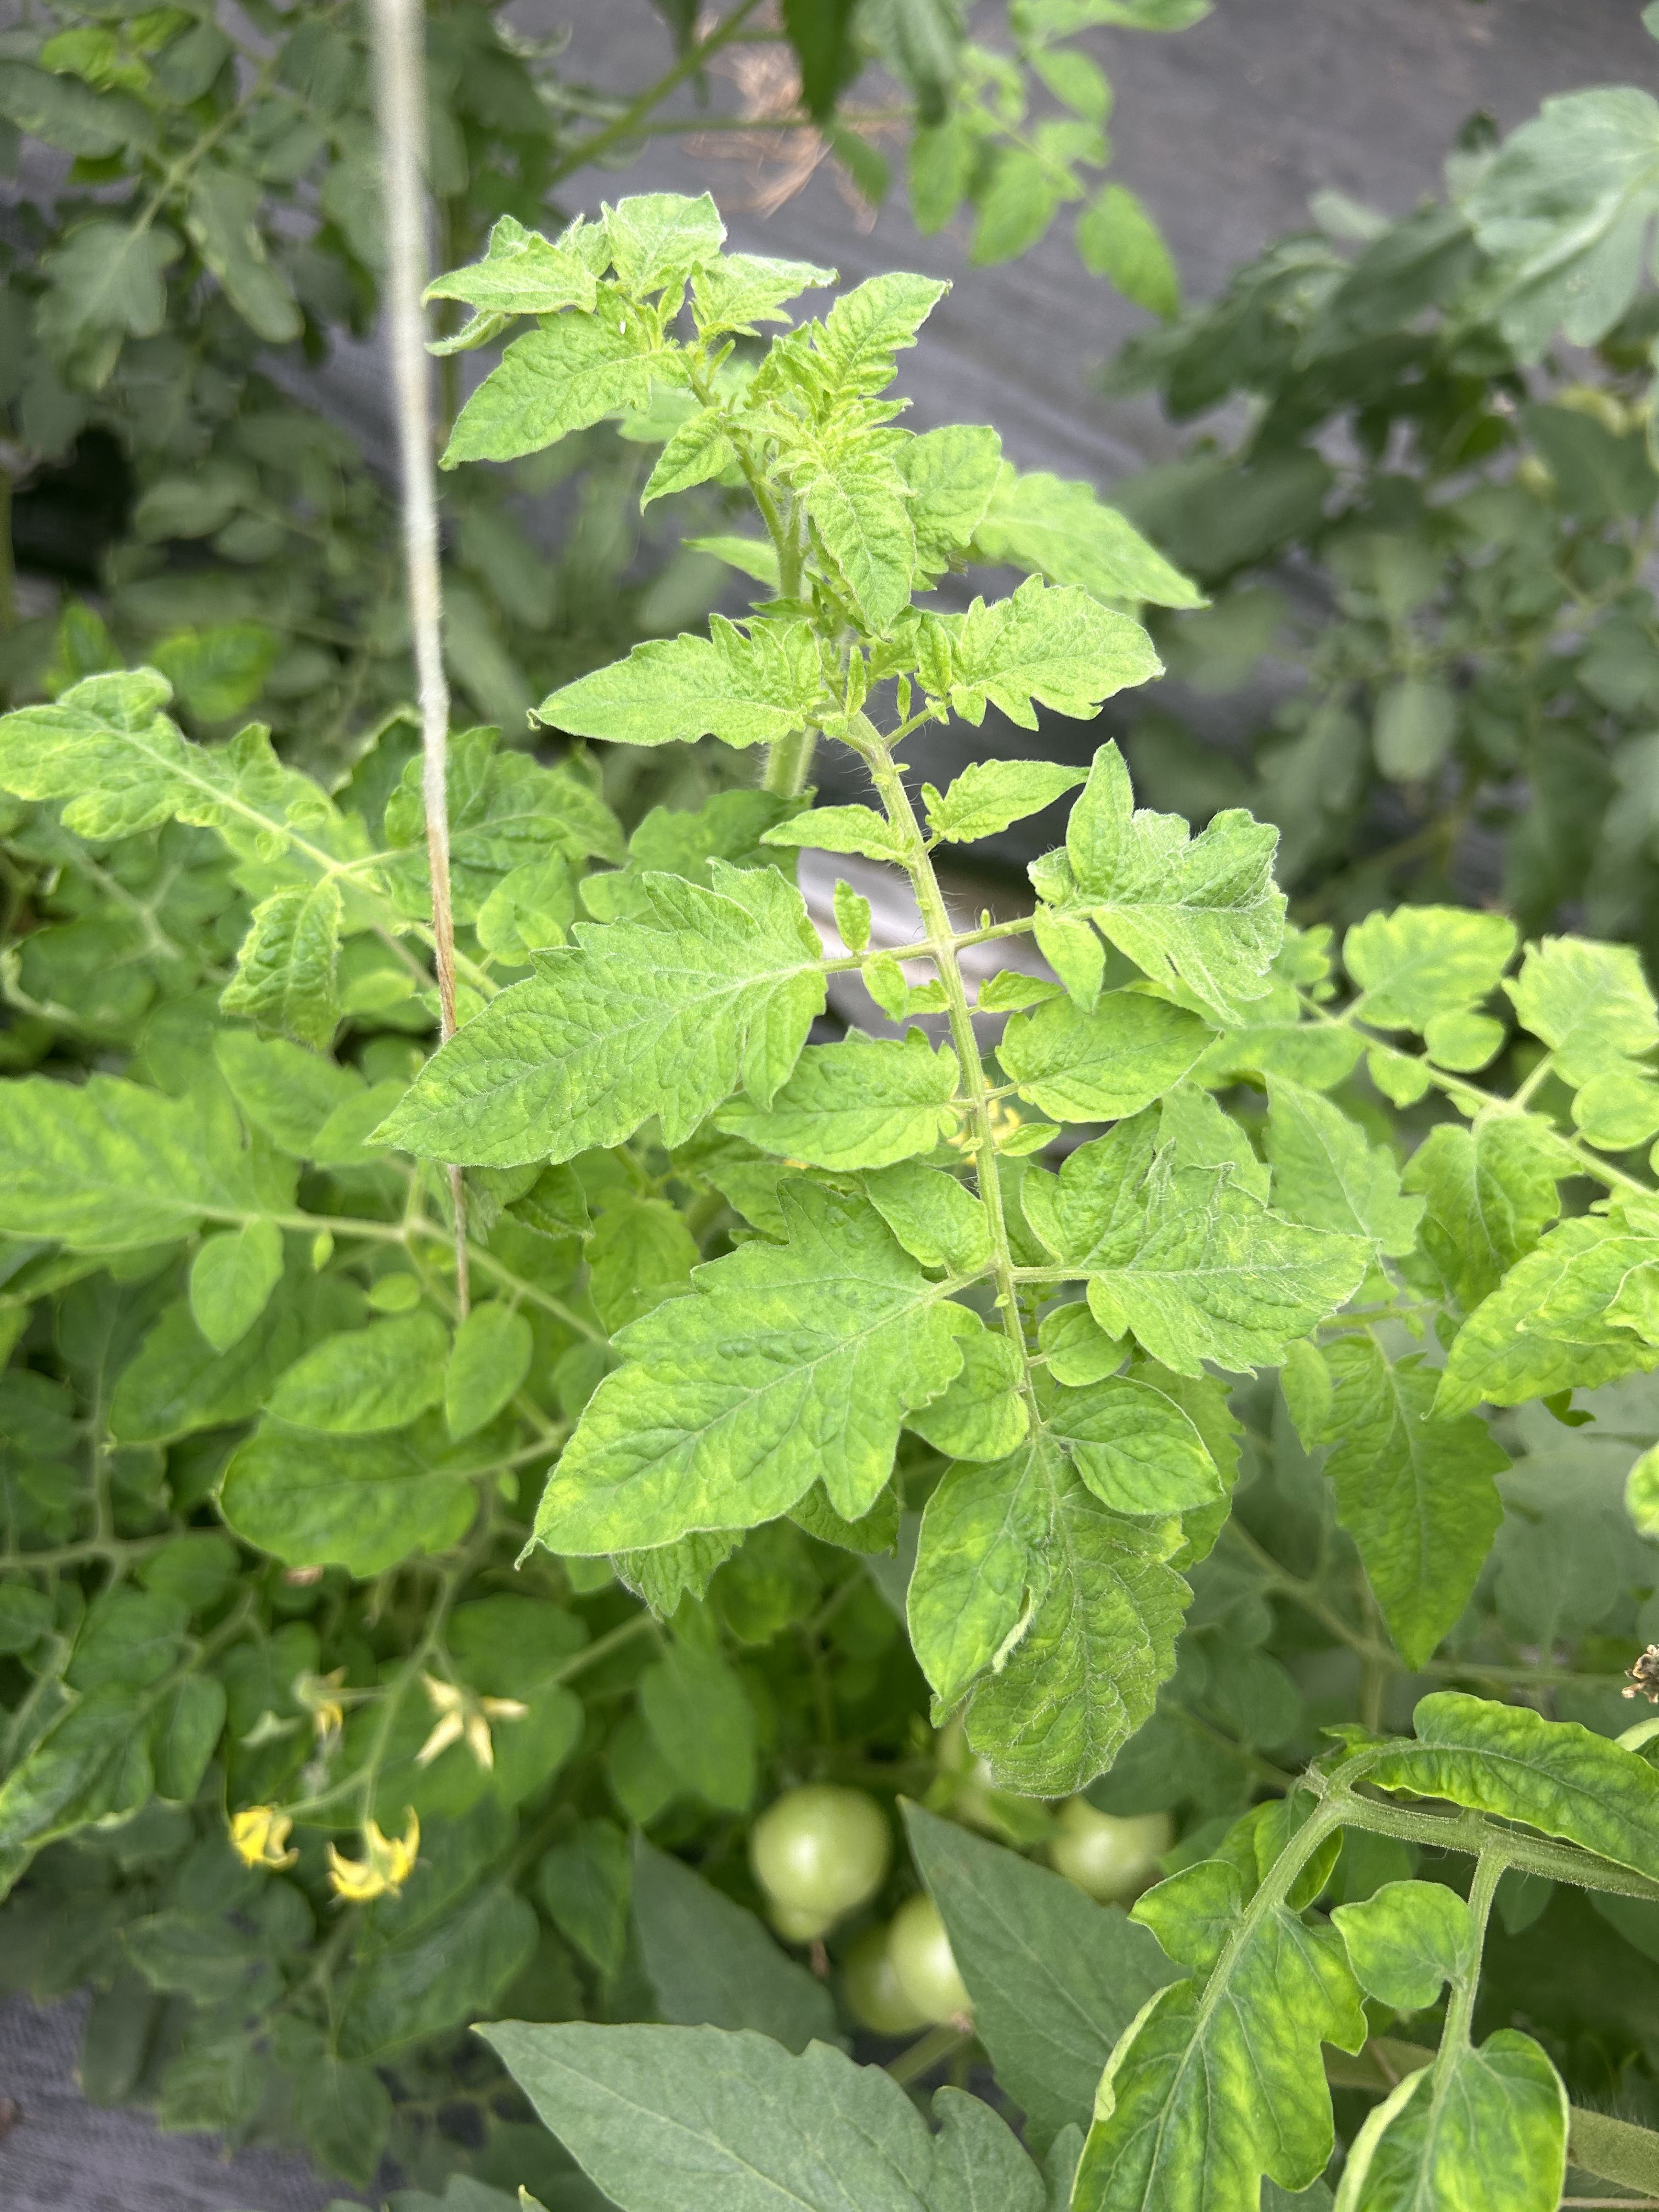
Disease: Viral